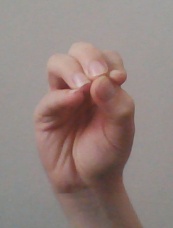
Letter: ha